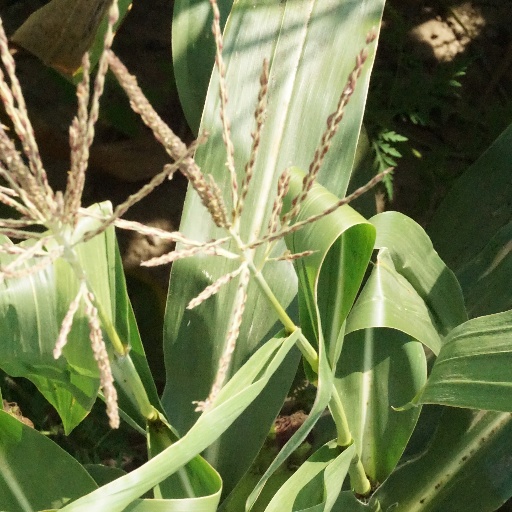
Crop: maize; corn